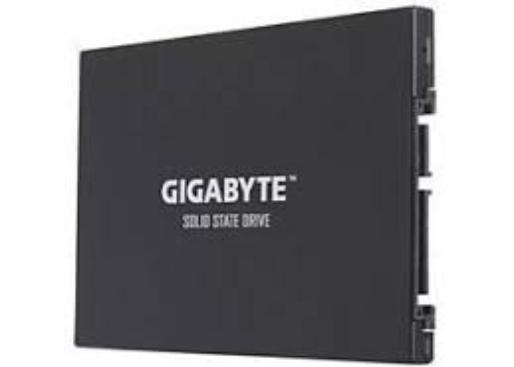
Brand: Gigabyte
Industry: Electronic